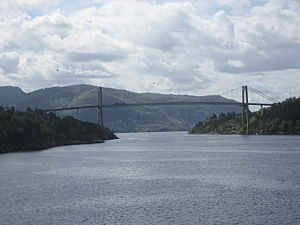
Hagelsundbroen
Hagelsundbrua set fra Isdalstø.